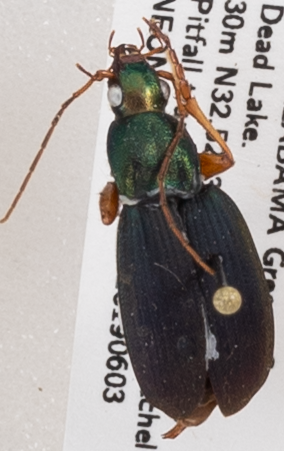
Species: Chlaenius aestivus
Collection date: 2019-06-03
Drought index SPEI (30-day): -0.646
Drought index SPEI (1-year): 0.782
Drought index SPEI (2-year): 1.28